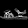
Label: Sandal